After Yang

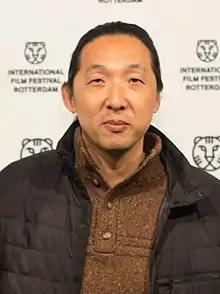
Writer, director, and editor Kogonada

In June 2018, it was reported that producer Theresa Park had acquired screen rights to "Saying Goodbye to Yang", a short story written by Alexander Weinstein, which would be written and directed as a film by Kogonada. In February 2019, it was announced that Colin Farrell would star in "After Yang", which would be distributed by A24. In April 2019, Golshifteh Farahani, Justin H. Min, Sarita Choudhury, and Haley Lu Richardson joined the cast. In May 2019, Jodie Turner-Smith and Clifton Collins Jr. joined the cast, with Turner-Smith replacing Farahani. Principal photography began on May 1, 2019.